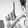
ASL letter: L